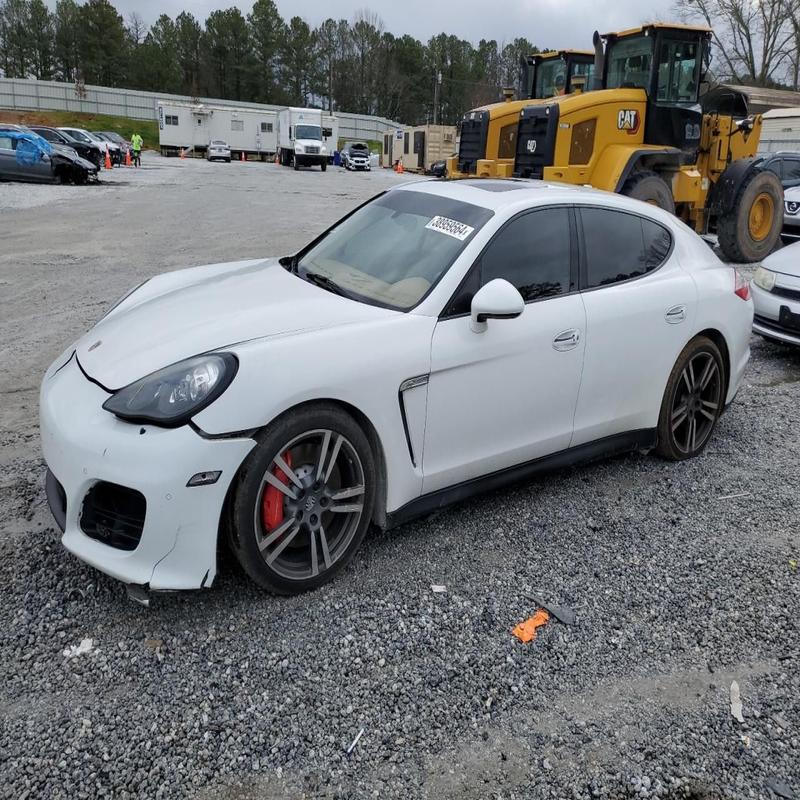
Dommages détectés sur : pare-choc avant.
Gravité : majeur